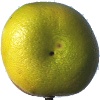
Label: pomelo_sweetie